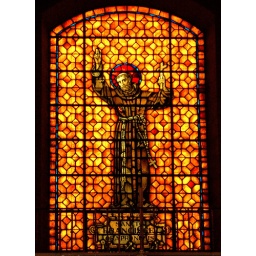
Beautiful stained glass window at Mission Dolores in SF.